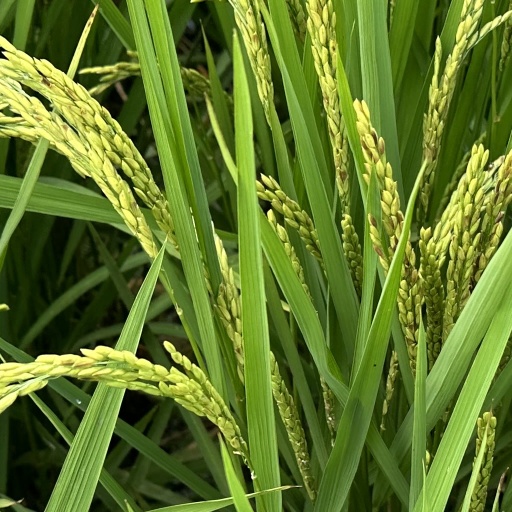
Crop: rice